Hanover Town Library

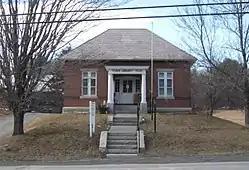

The Hanover Town Library, more commonly known as the Etna Library, is a historic library located at 130 Etna Road in Hanover, New Hampshire, United States. It primarily serves the Etna section of the town; the Classical Revival building it occupies was the first purpose-built library building in the town, and is listed on the National Register of Historic Places. It is a modest brick building, designed by Dartmouth College professor Robert E. Fletcher and built in 1905.